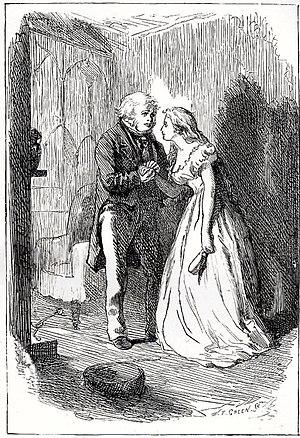
L'Ami commun, quatorzième et dernier roman achevé de Charles Dickens, a été publié par Chapman & Hall en vingt épisodes de feuilleton — comptant pour dix-neuf — en 1864 et 1865, avec des illustrations de Marcus Stone, puis en deux volumes en février et novembre 1865, enfin en un seul la même année. Situé dans le présent, il offre une description panoramique de la société anglaise, la troisième après La Maison d'Âpre-Vent et La Petite Dorrit. En cela, il se rapproche beaucoup plus de ces deux romans que de ses prédécesseurs immédiats, Le Conte de deux cités et Les Grandes Espérances.